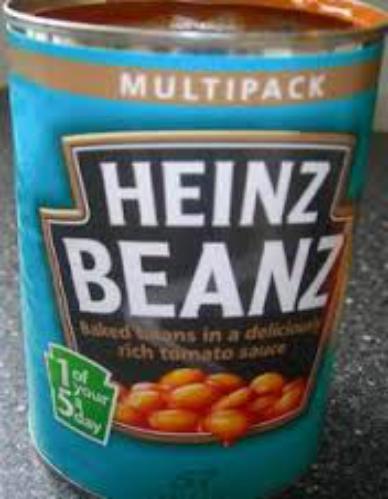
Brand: Heinz Baked Beans
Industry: Food